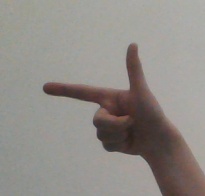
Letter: yaa